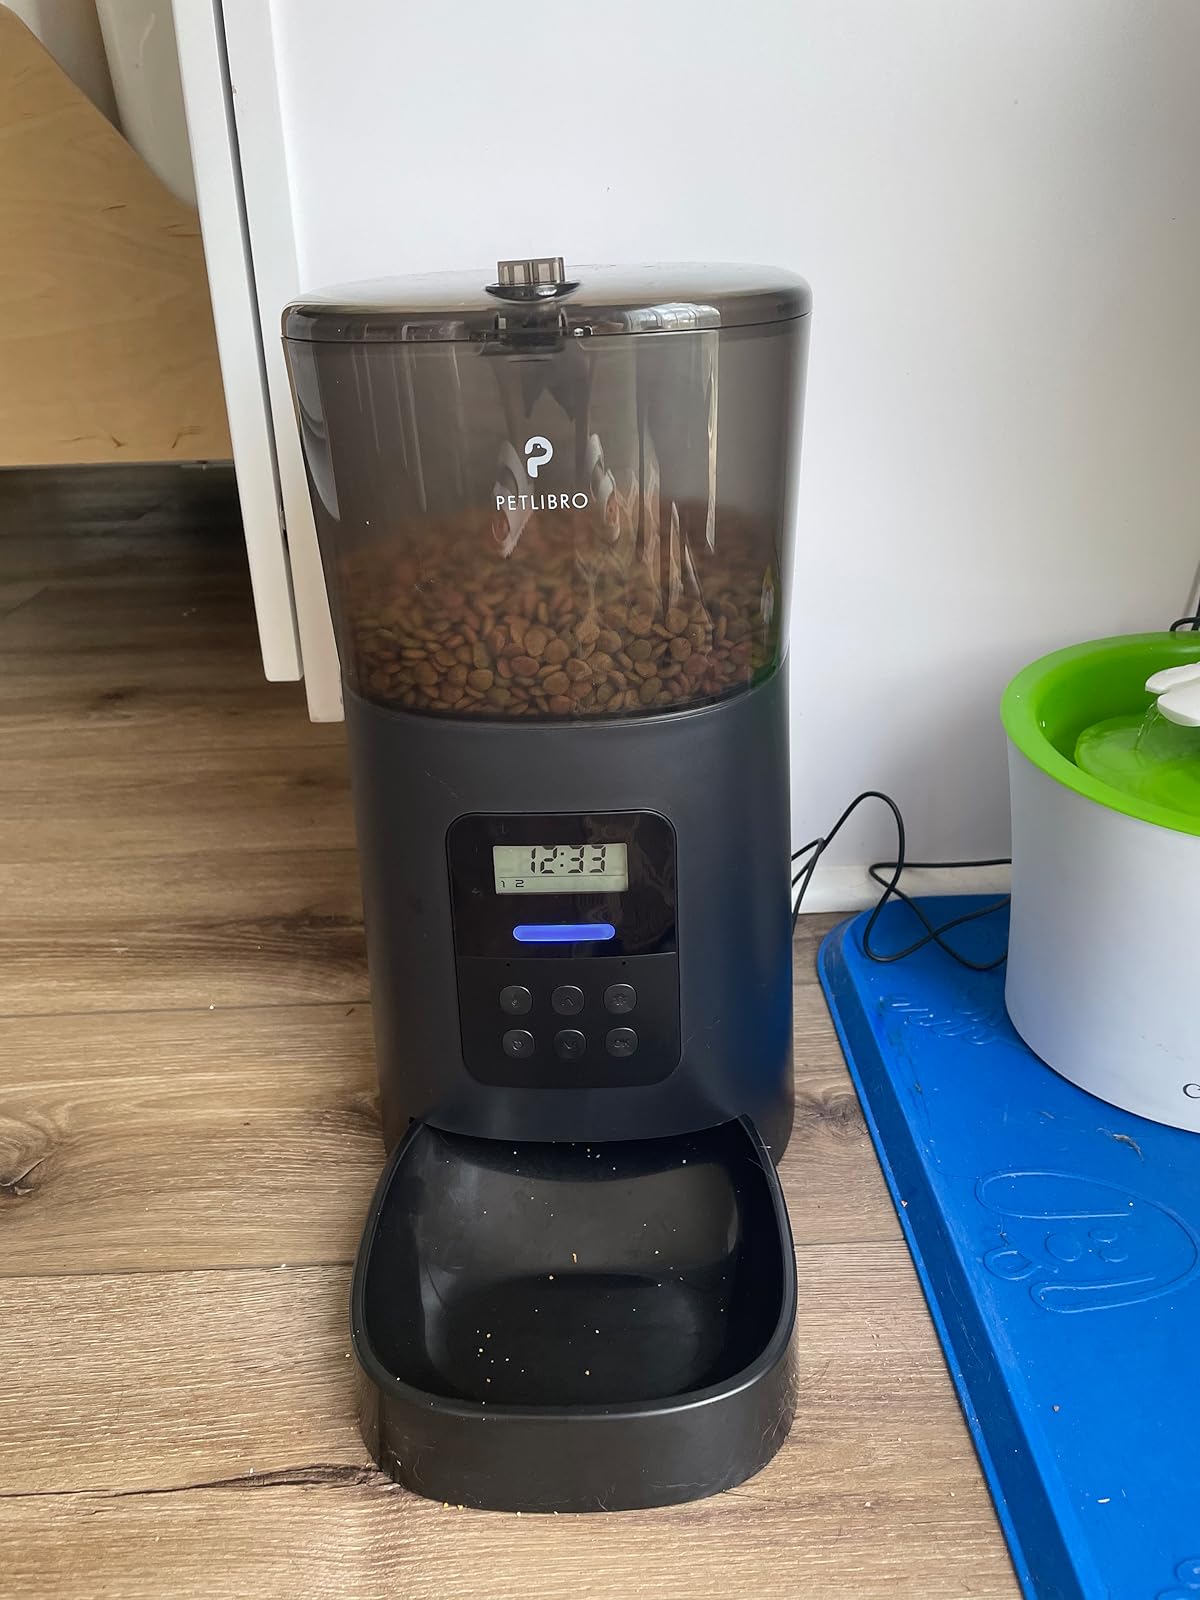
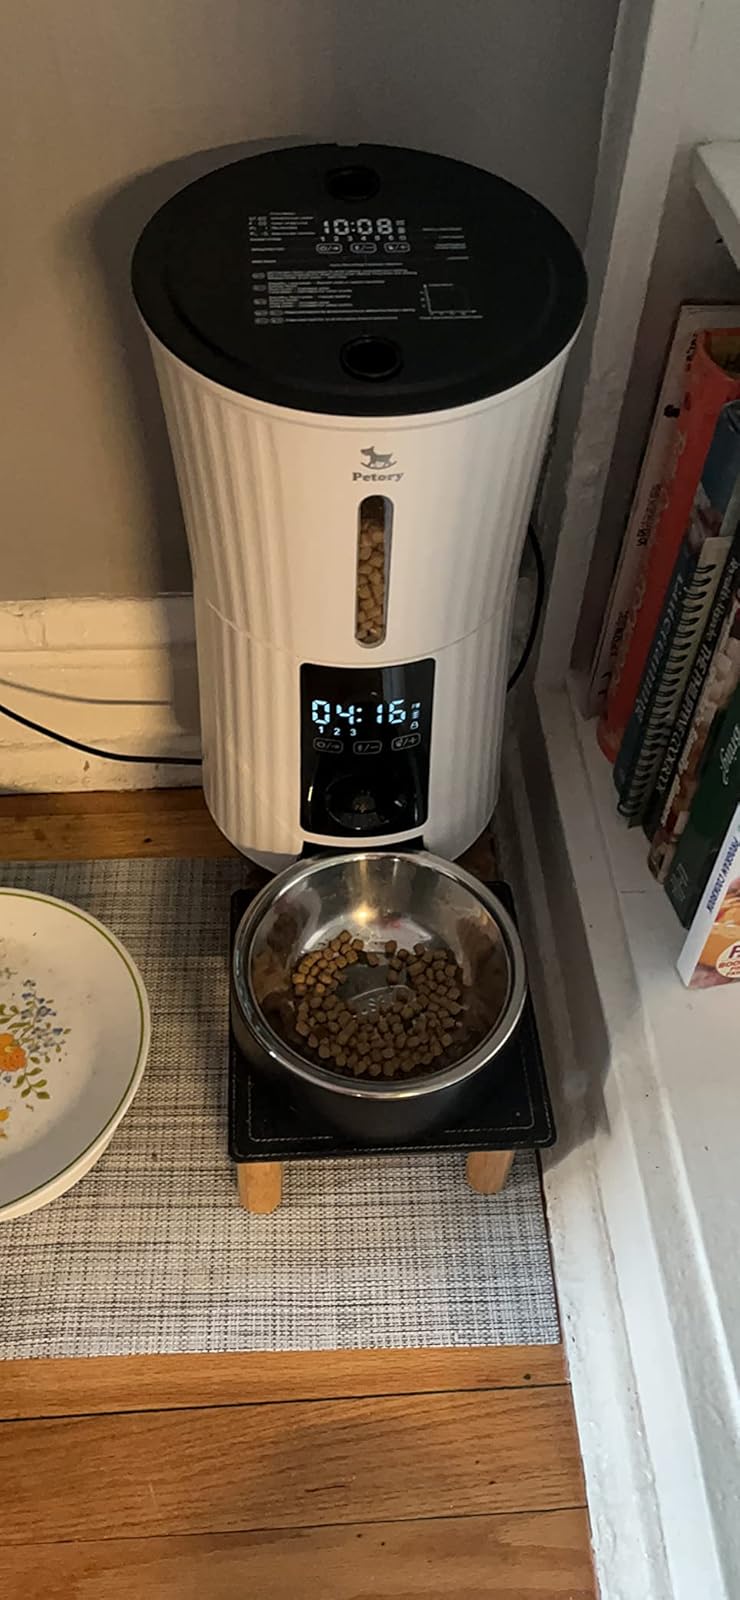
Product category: items_feeder
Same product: no